Holland Coffee

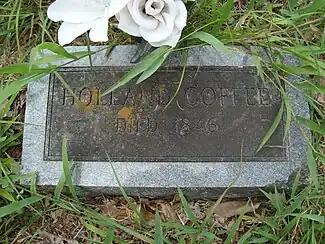
Holland Coffee's Grave

Coffee died on October 1, 1846, from being stabbed in a fight with Chas A. Galloway. The cause of the fight is unknown. Some scholars conjecture that the conflict began when Coffee responded to an offensive comment about his wife. Coffee was buried behind his home, Glen Eden; his remains later were relocated to Preston Bend Cemetery.